Existential crisis

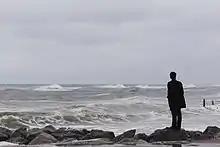
Feelings of loneliness and insignificance in the face of nature are common in existential crises.

Existential crises are inner conflicts characterized by the impression that life lacks meaning and by confusion about one's personal identity. They are accompanied by anxiety and stress, often to such a degree that they disturb one's normal functioning in everyday life and lead to depression. Their negative attitude towards meaning reflects characteristics of the philosophical movement of existentialism. The components of existential crises can be divided into emotional, cognitive, and behavioral aspects. Emotional components refer to the feelings, such as emotional pain, despair, helplessness, guilt, anxiety, or loneliness. Cognitive components encompass the problem of meaninglessness, the loss of personal values or spiritual faith, and thinking about death. Behavioral components include addictions, and anti-social and compulsive behavior.